James Griffith

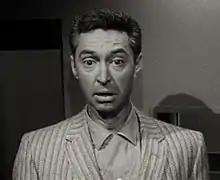
James Griffith in "The Amazing Transparent Man" (1960)

James Jeffrey Griffith (February 13, 1916 – September 17, 1993) was an American character actor, musician and screenwriter.